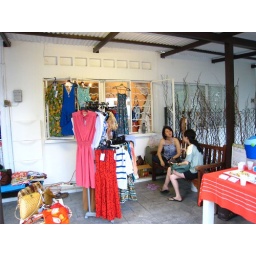
de girl in green bought 2 pairs of earrings fr me!!